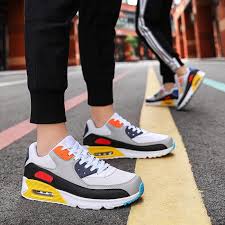
Label: Sneaker